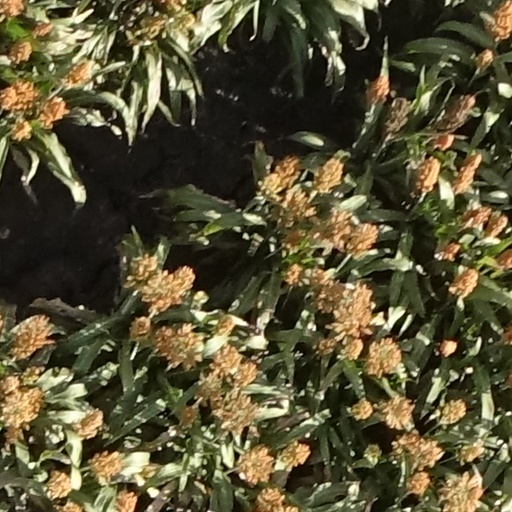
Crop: sorghum